Thalattosauria

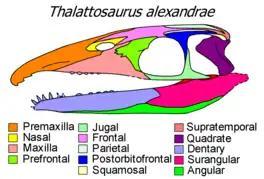
A diagram of the skull of "Thalattosaurus alexandrae"

Thalattosaurs are diapsid reptiles, meaning that they have temporal fenestrae, two holes in the head behind the orbit (eye socket). However, many thalattosaurs have a vestigial upper temporal fenestra which is slit-like, and some have it fully closed up by surrounding bones. Thalattosaurs lack a quadratojugal bone, leaving the lower temporal fenestra open from below. They also lack postparietal and tabular bones, while the squamosal bone is small, the supratemporal bone is extensive, and the quadrate bone is large. When seen from above, the rear edge of the skull bears a large, triangular embayment that reaches further forwards than the quadrates.